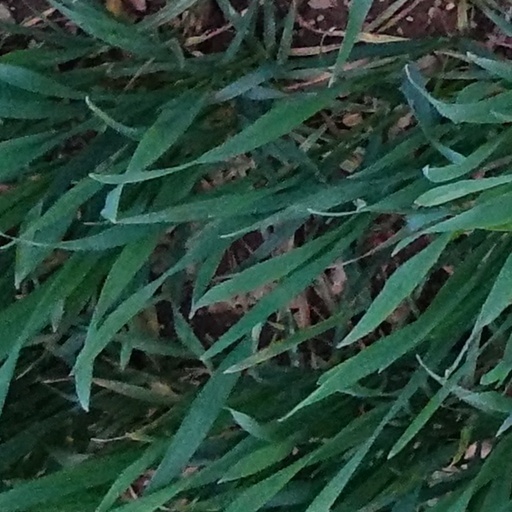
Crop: wheat